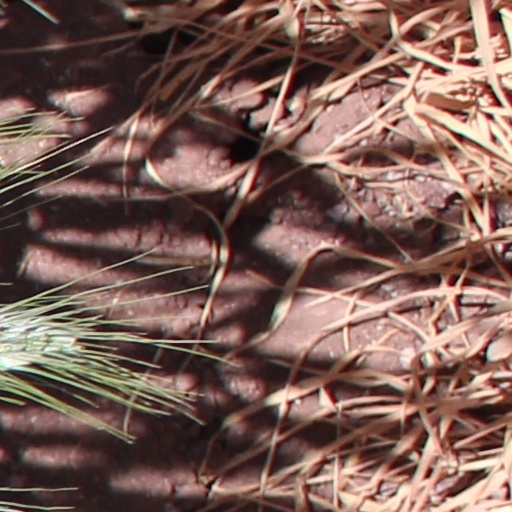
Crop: wheat